Bosfam

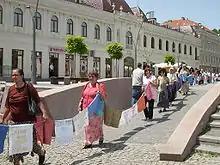
Peaceful protest in Tuzla using cushions made by Bosfam

In 1996, Bosfam started the project Love in Embroidery to make an embroidered cushion for each missing person containing his name, date of birth, and hometown. The women of Bosfam have so far made thousands of cushions, which are used at a peaceful protest on the 11th of each month – symbolizing the fall of Srebrenica which took place on 11 July 1995 – in order to show the immensity of the tragedy of Srebrenica and demand accountability for the mass crimes. The monthly peaceful protest takes place in the center of Tuzla and involves more than 100 people consisting of the victims’ relatives, NGO representatives, and other members of the community.